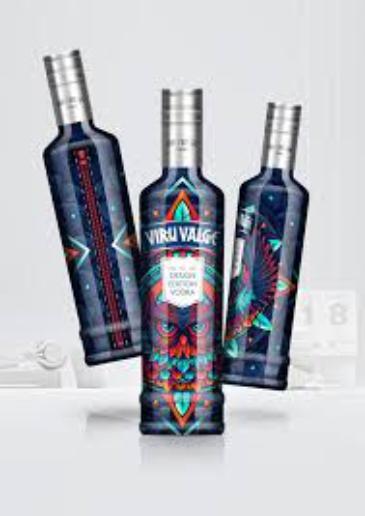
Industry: Food